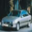
Label: automobile